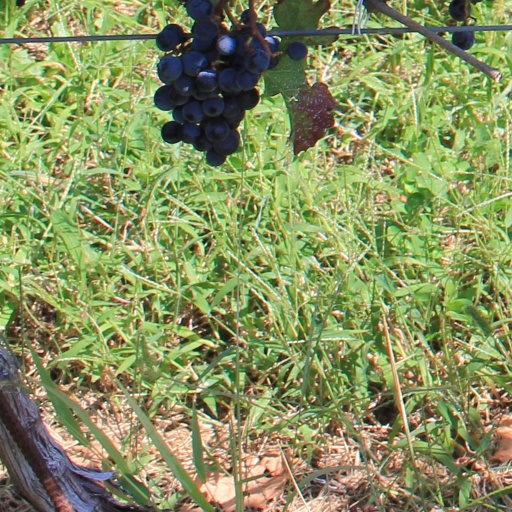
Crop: grape